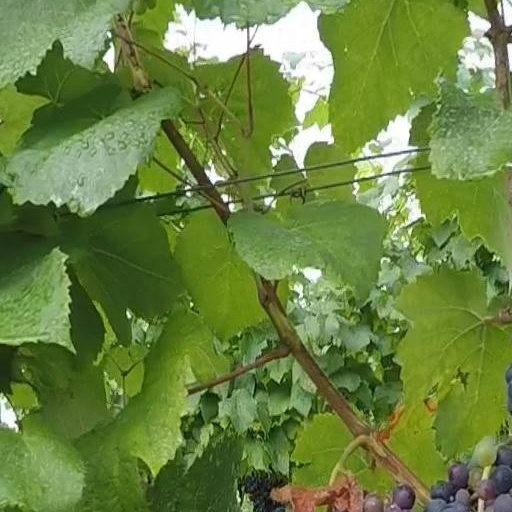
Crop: grape